Stafford

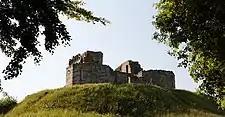
Stafford Castle

Stafford has been identified as the island of Bethney, or Bethnei where St Bertelin is said to have founded a hermitage about AD 700, before moving to a more remote area.